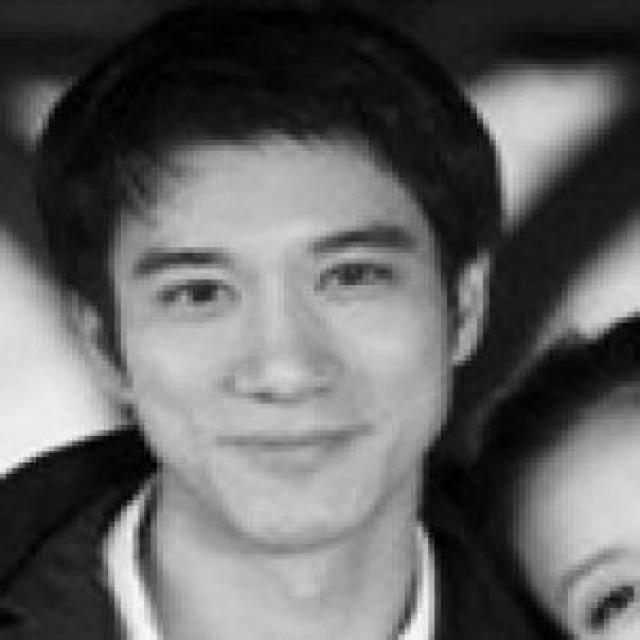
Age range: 21-44